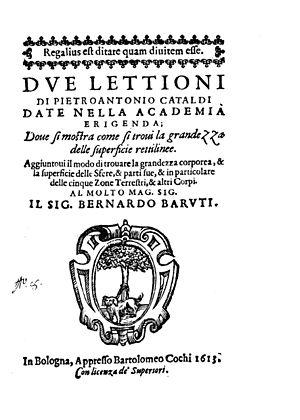
Pietro Antonio Cataldi est un mathématicien italien.